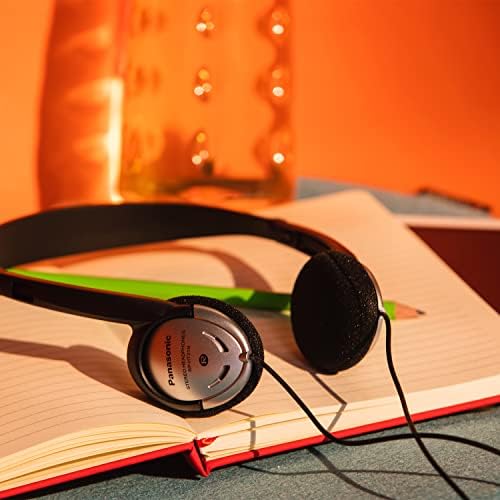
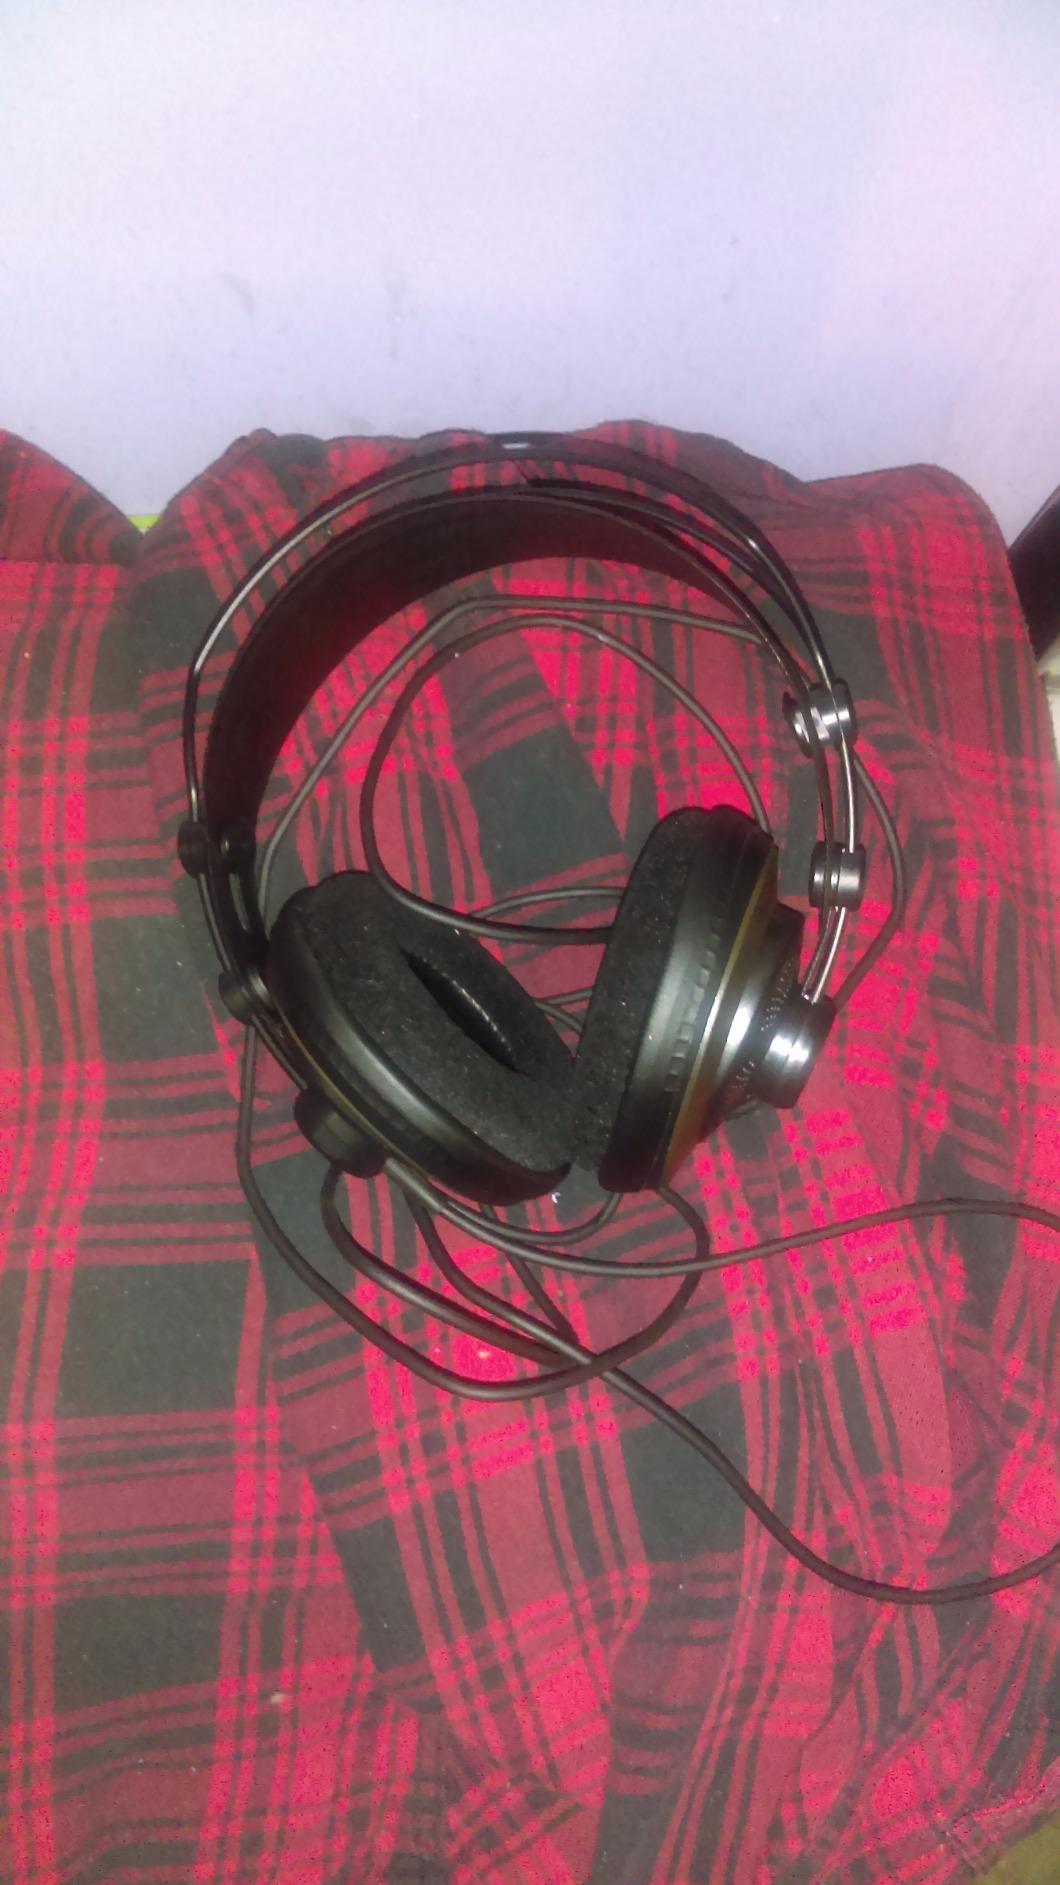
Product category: headphones
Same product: no